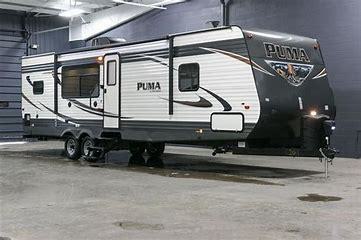
Brand: Puma
Model: 30